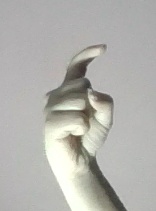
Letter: ra